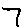
Label: 7